Answer in natural language. How many Doorways are visible in the scene? Choose between the following options: 4, 1, 3, 2 or 0
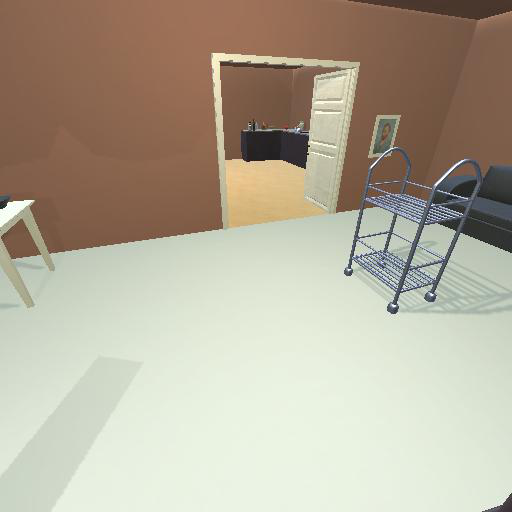
<answer>1</answer>